Andrew Johnson and slavery

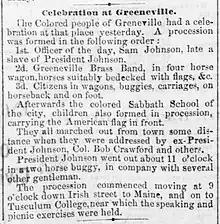
"Celebration at Greeneville" ("Knoxville Daily Chronicle", August 9, 1871)

Since the late 20th century historians have begun to speculate or insinuate that Andrew Johnson may have been the father of two, if not all three, of Dolly Johnson's children. Dolly was enslaved by Johnson from 1843 until 1863. Robert Johnson, Andrew Johnson's second-born son, was listed as father on William Andrew Johnson's death certificate in 1943. There is no concrete evidence either proving or disproving paternity, and there have been no suggested alternate candidates over the last 175 years. The National Park Service, which operates the Andrew Johnson National Historic Site, notes "questionable paternity," and dedicates a page on their website to "Dolly's Children" but goes no further. The father of Dolly Johnson's children could have been "anybody in Greeneville" and yet the relationship between the white and black Johnsons led "Tennessee whites to speculate that Andrew Johnson maintained a 'colored concubine.'" Hints that the black Johnsons and the white Johnsons had an unusually close relationship include various combinations of them sharing households for years/decades after slavery ended, multiple cases of duplicated names amongst the children and grandchildren, Dolly being the recipient of furniture and household goods from the family, the inclusion of William Andrew Johnson in family-organized events honoring Johnson well into the mid-20th century, an account of Andrew Johnson paying for Florence to go to cooking school, the fact that Mary left Liz property in her will, and the fact that after Johnson died intestate his widow Eliza made that certain that Dolly could keep her house, etc.